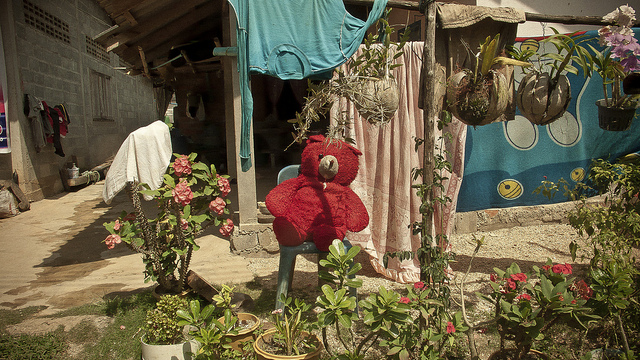
user: Given an image and a question. Answer the question in a short answer. Question: What kind of plant is being covered by the white cloth? Short Answer:
assistant: rose bush